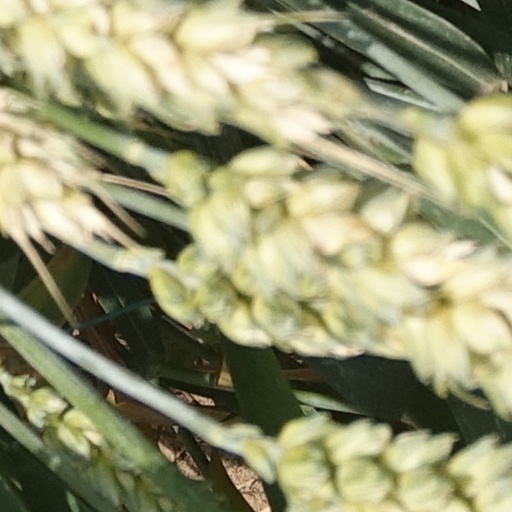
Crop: wheat